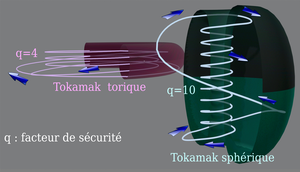
schéma 3
Un tokamak sphérique est un dispositif de confinement magnétique de plasma de type tokamak permettant d'obtenir des réactions de fusions de nucléons. Un tokamak sphérique a un solénoïde central beaucoup plus fin qu'un tokamak classique. Une telle installation serait susceptible d'être utilisée pour produire de l'électricité.